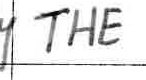
Label: the